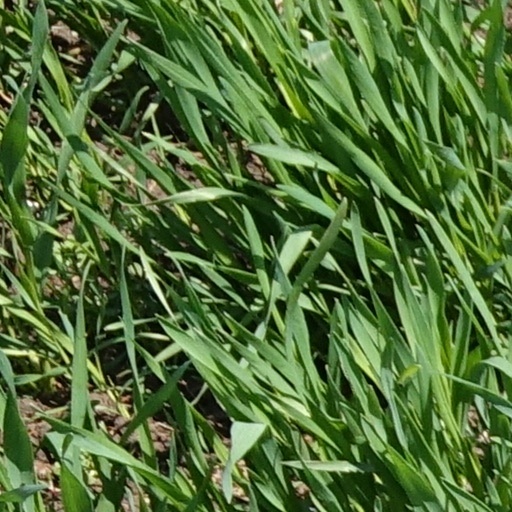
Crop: wheat